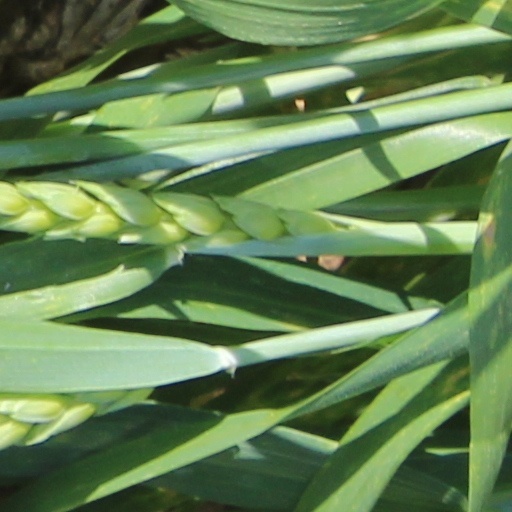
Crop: wheat